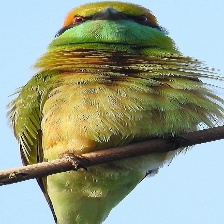
Species: ASIAN GREEN BEE EATER
Scientific name: MEROPS ORIENTALIS
ImageNet parent category: bee_eater